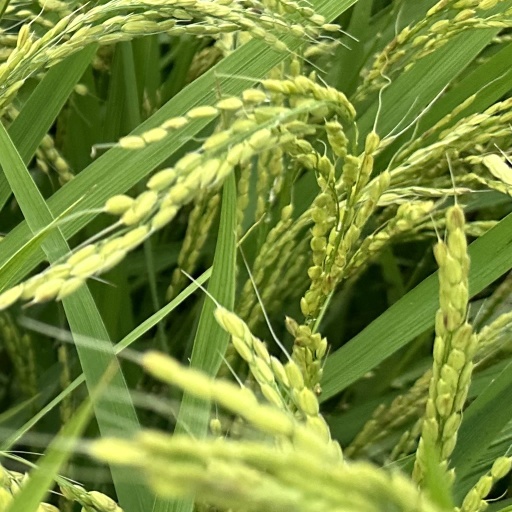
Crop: rice